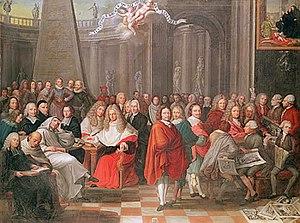
Charles-François-Adrien Macret est un dessinateur et graveur d'interprétation au burin, français, né le 2 mai 1751 à Abbeville. Il vécut à Paris successivement Rue Galande, rue Saint-Jacques puis rue du Petit-Bourbon et mourut le 24 décembre 1783 à Paris. Ses gravures sont signées Macret, Carolus Macret, C. Macret ou C.F. Macret.